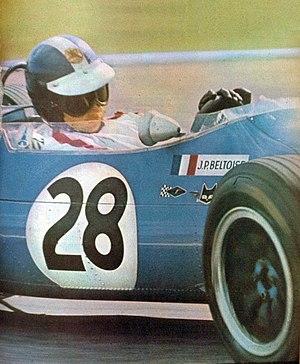
Le sport automobile français entre dans la légende en créant la première compétition automobile de l'histoire avec l'épreuve Paris-Rouen le 22 juillet 1894. Le premier prix est partagé entre Panhard & Levassor et les fils de Peugeot frères.